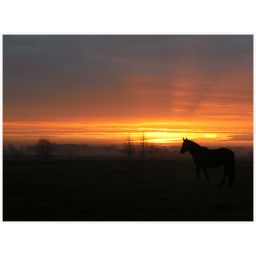
horse in the sky